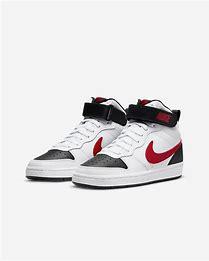
Brand: Nike
Model: Court Borough Mid 2